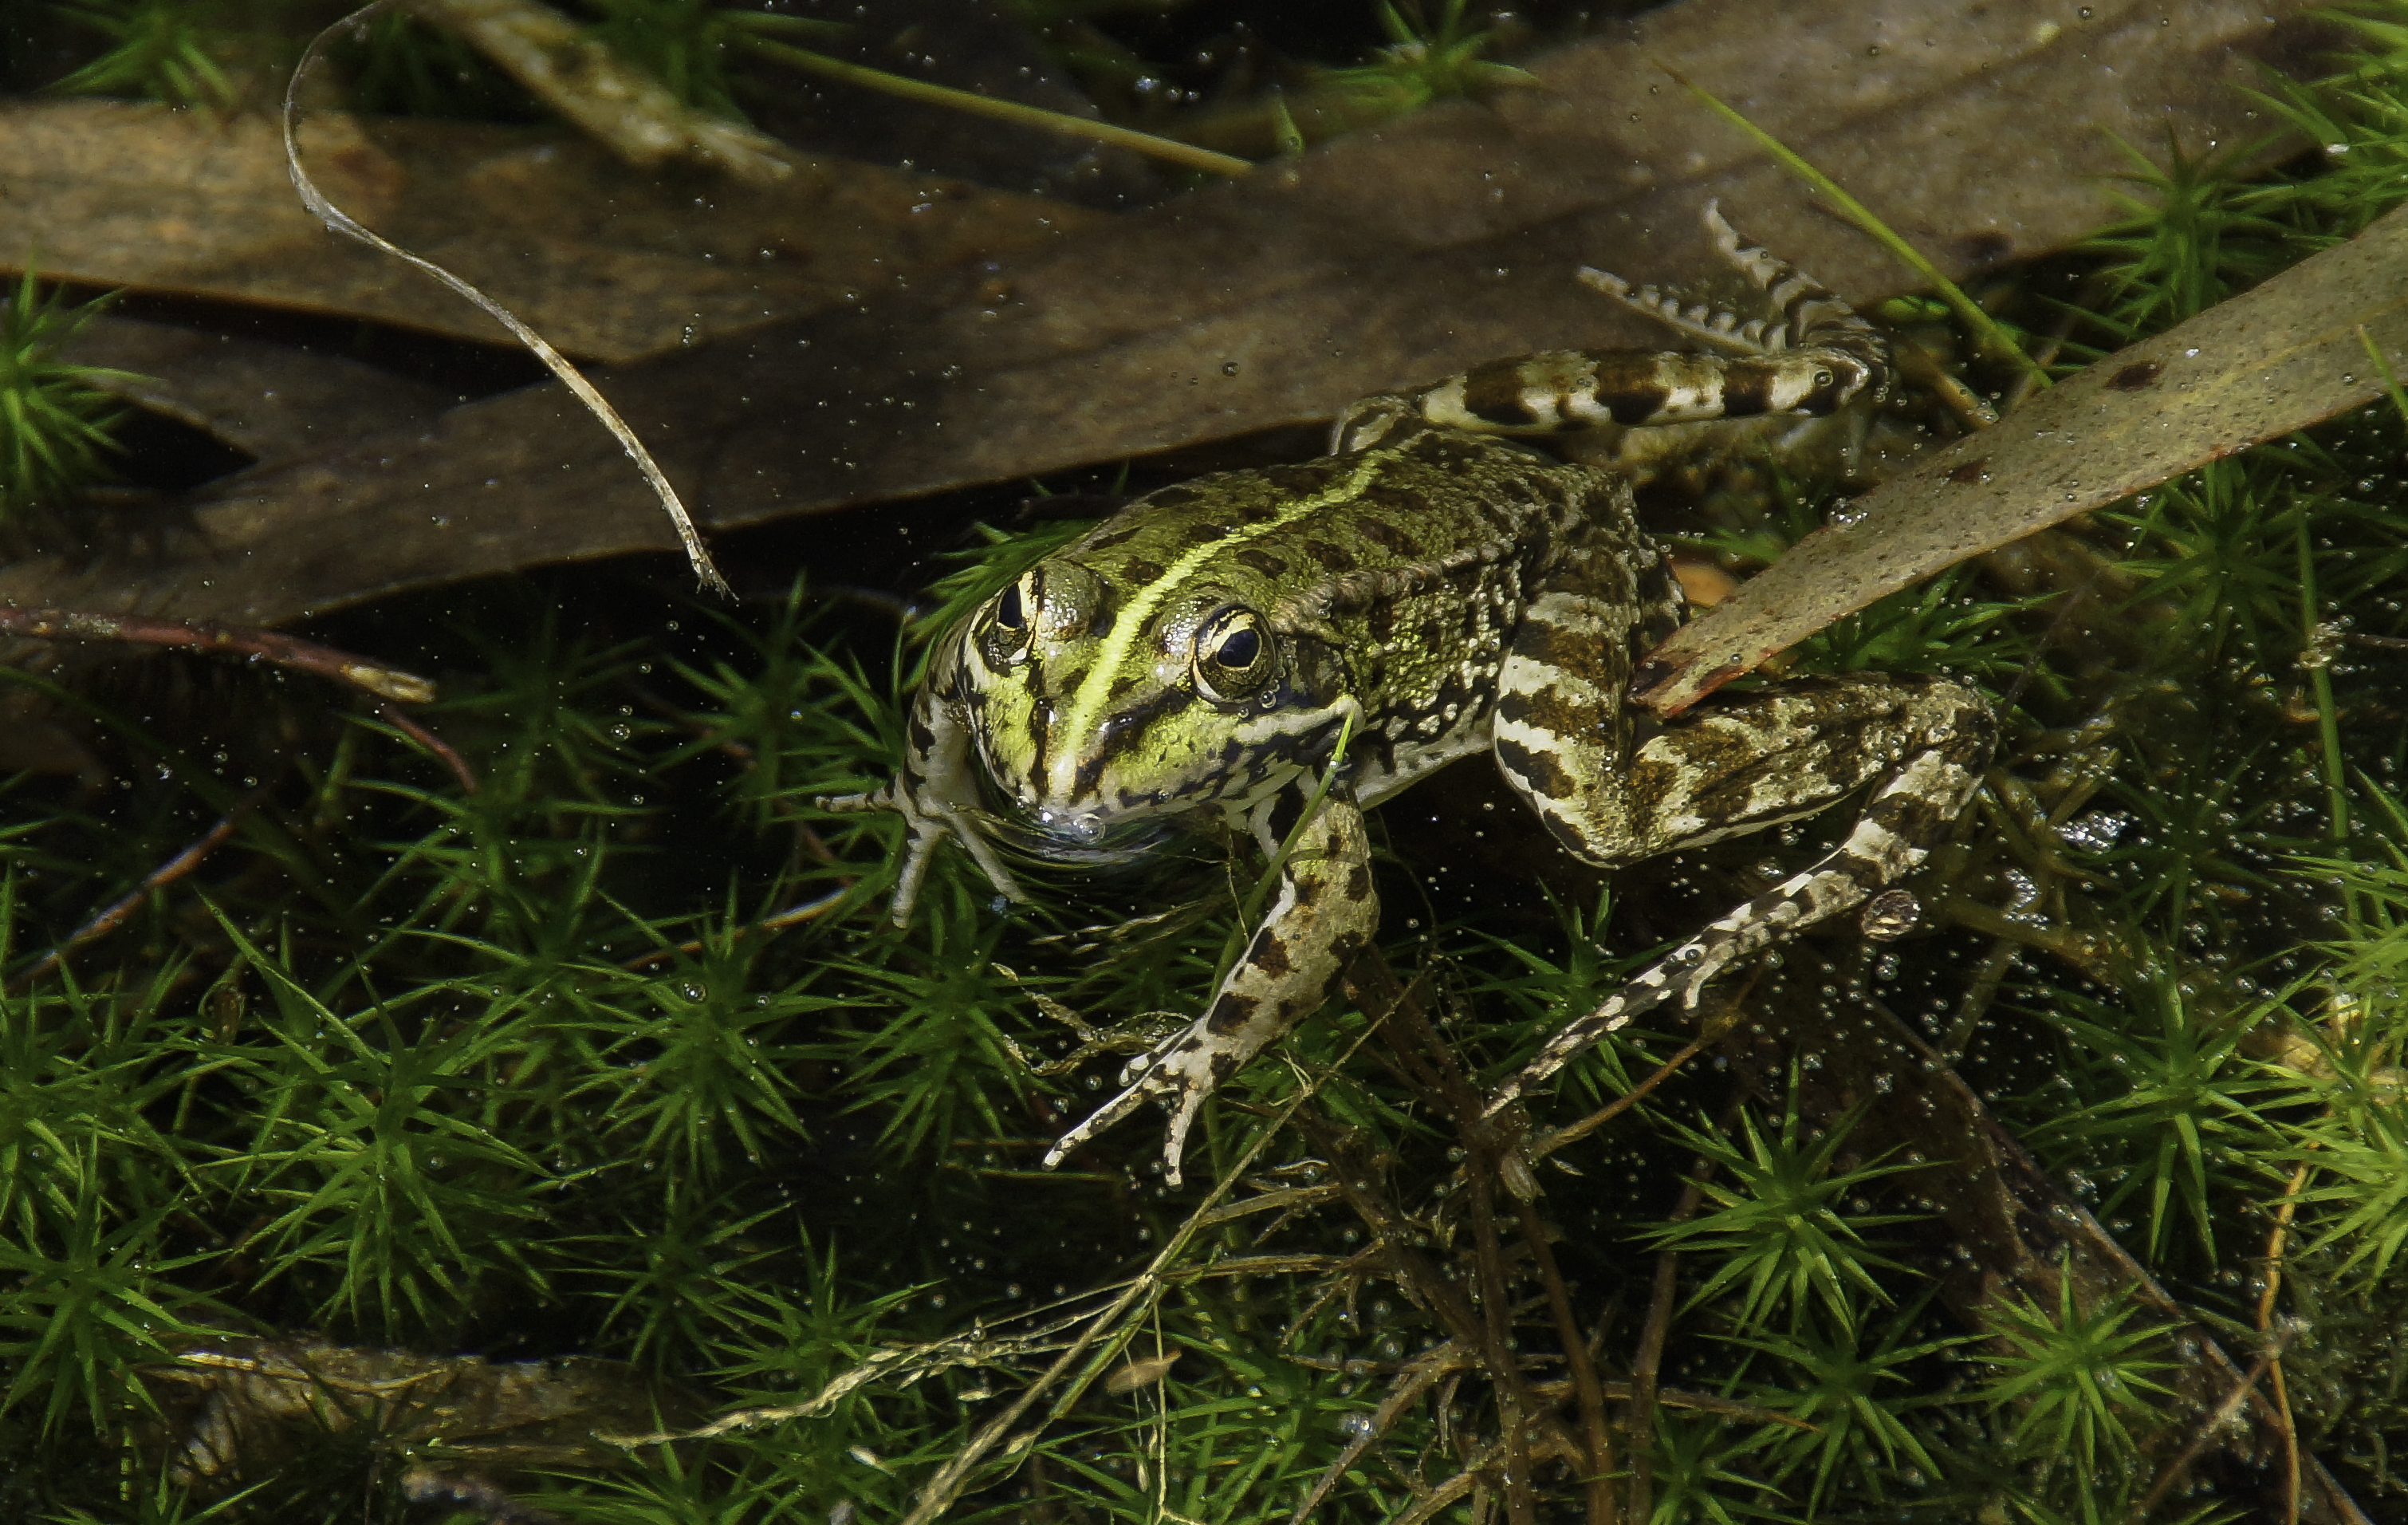
nature, photo, wildlife, jungle, macro, frog, toad, amphibian, fauna, animals, vertebrate, naturaleza, a77, rana, g, ggl1, gaby1, xovesphoto, animales, sonya77, 18250, tamron18250mm, gabrielcoru a, bullfrog, ranidae